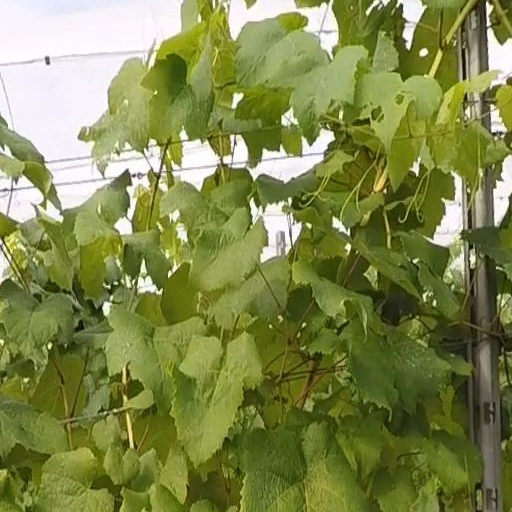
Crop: grape